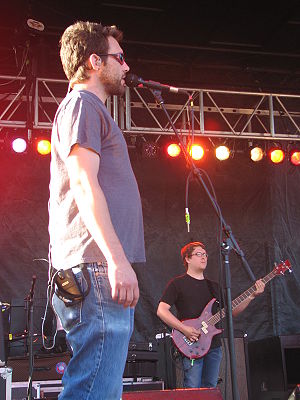
Slint
Slint 2007
Slint er en amerikansk postrockgruppe fra Louisville, Kentucky, USA, som eksisterede mellem 1986 og 1991. Dog er gruppen senere blevet gendannet for at spille koncerter, dog uden at udgive nyt materiale. Gruppen bestod af Brian McMahan, David Pajo, Britt Walford, Todd Brashear og Ethan Buckler.